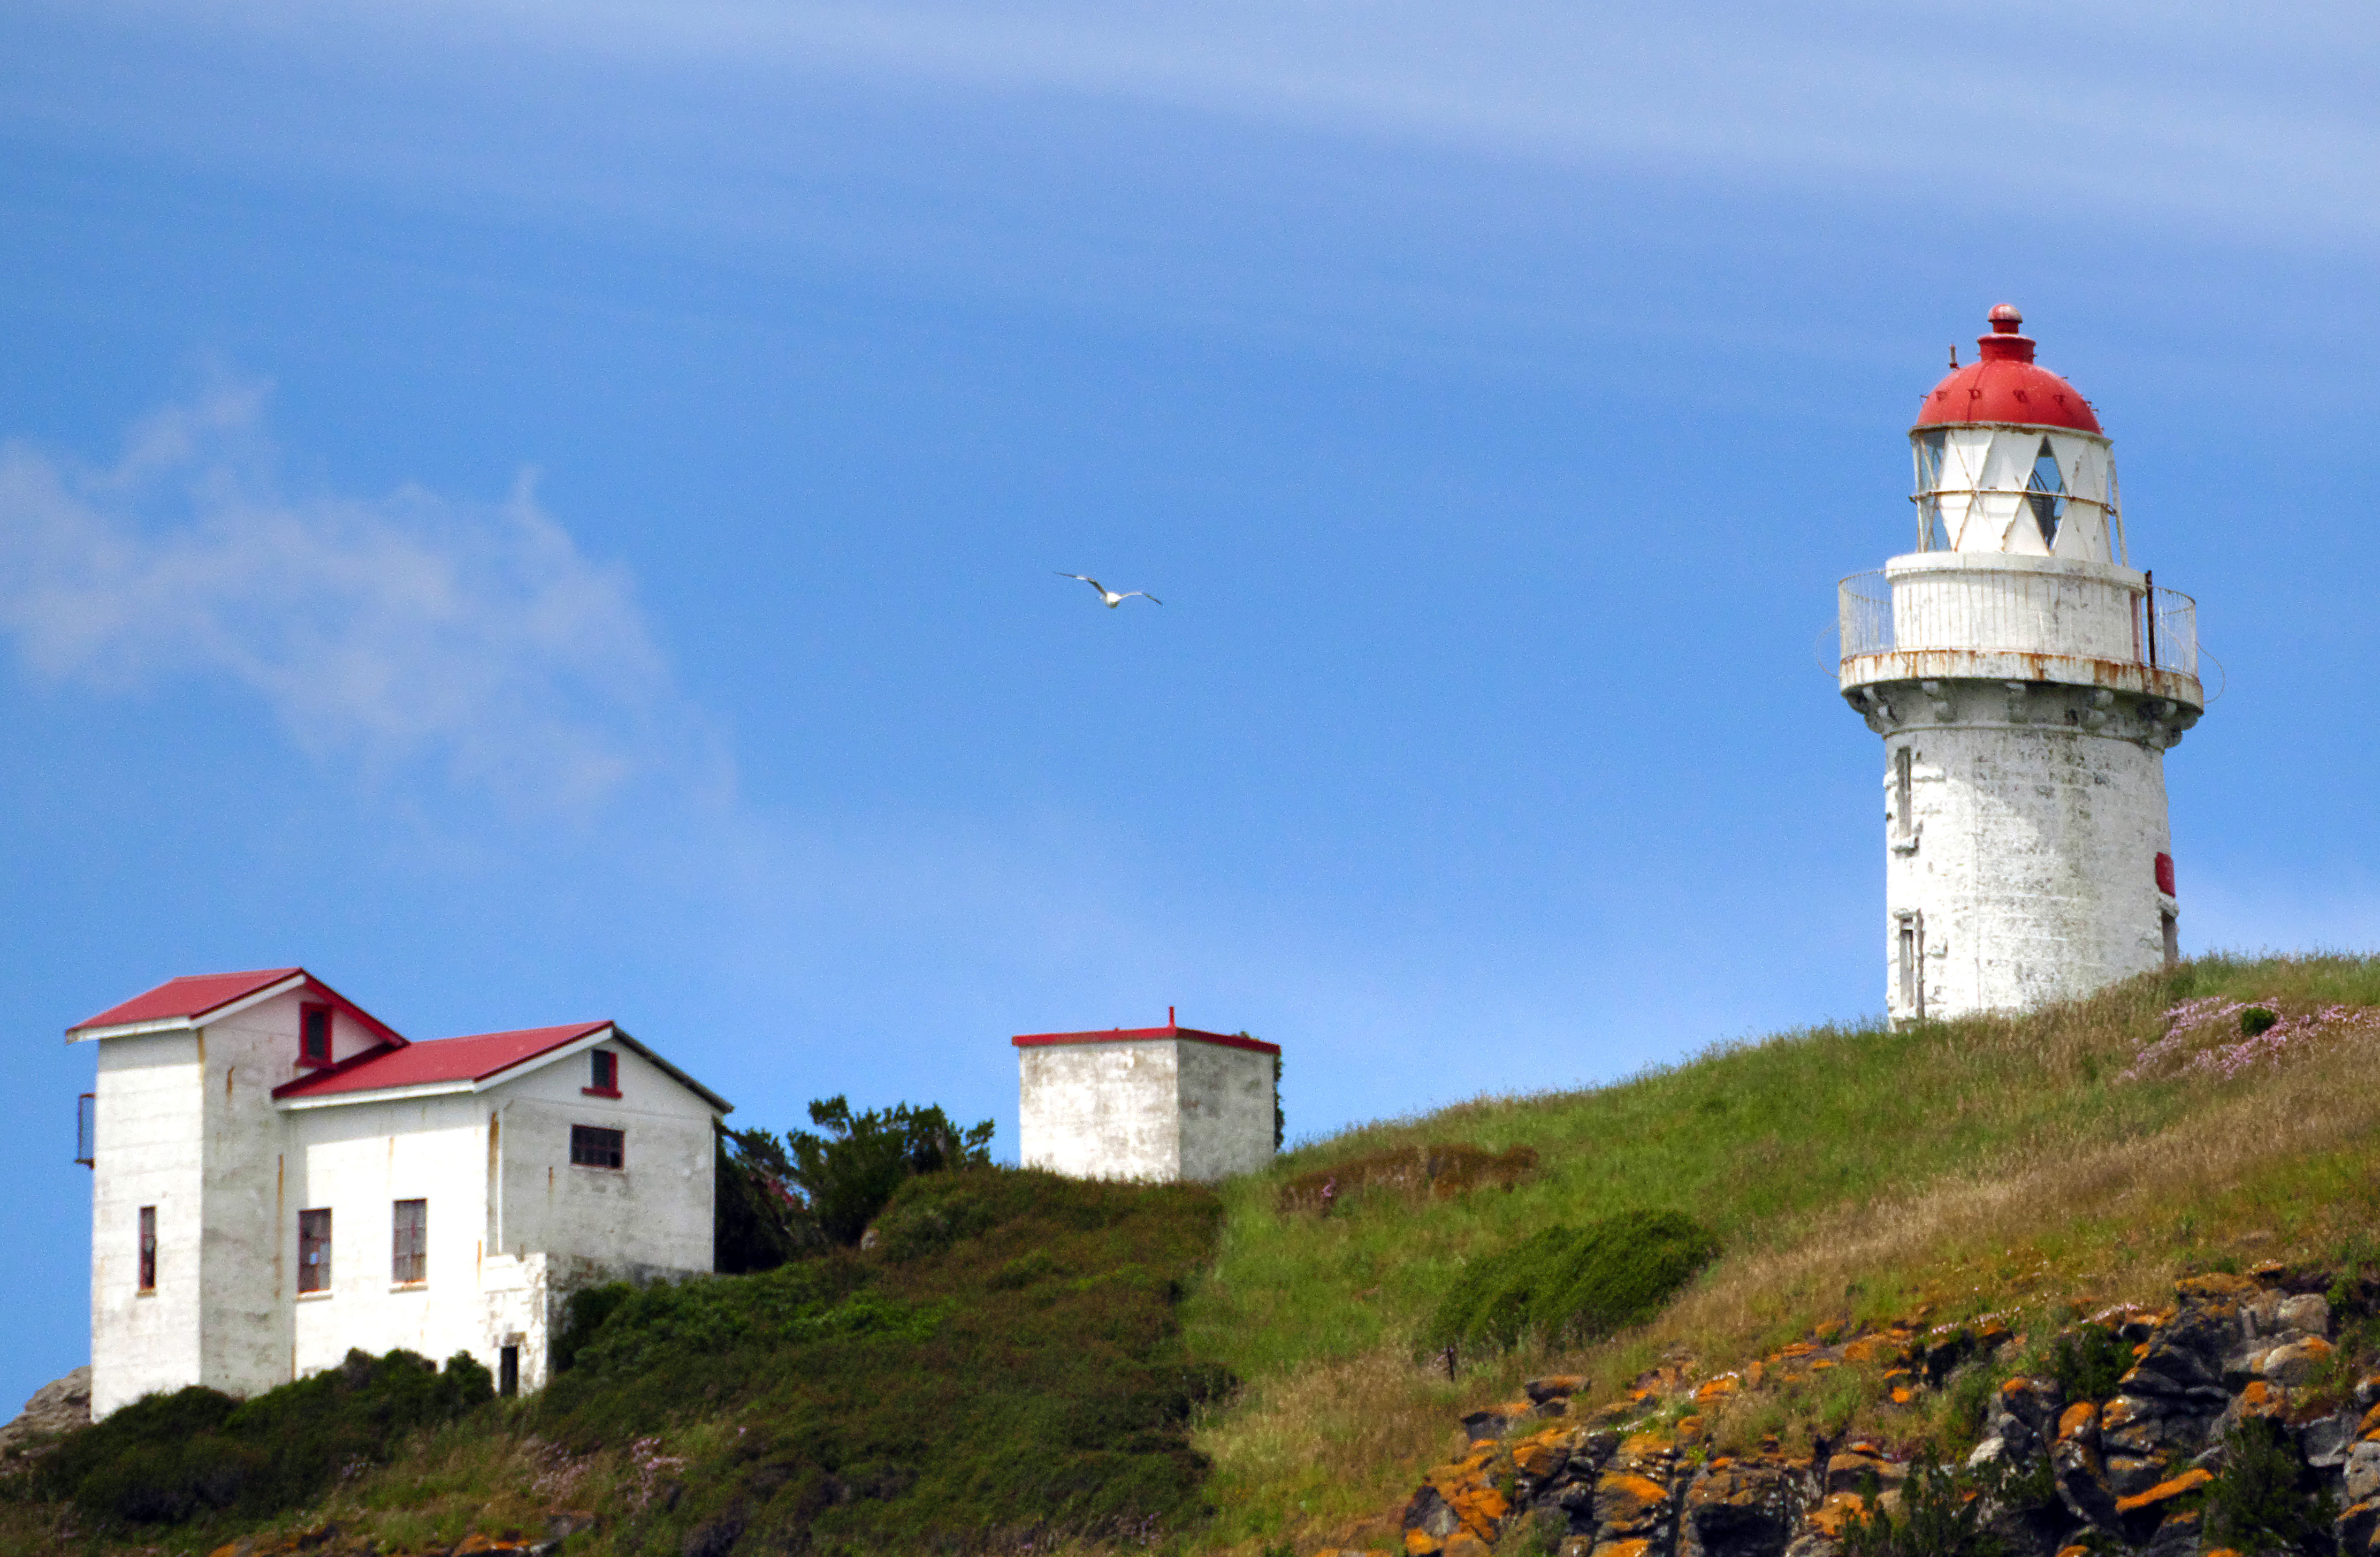
sea, coast, lighthouse, tower, lumixfz1000, taiaroaheadlighthouse, dunedin, otago